First Australian Imperial Force

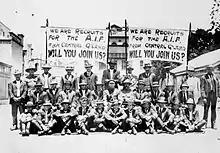
A group of AIF volunteers from Rockhampton after arriving in Brisbane to start their training

The recruitment process was managed by the various military districts. At the outset it had been planned to recruit half the AIF's initial commitment of 20,000 personnel from Australia's part-time forces, and volunteers were initially recruited from within designated regimental areas, thus creating a linkage between the units of the AIF and the units of the home service Militia. In the early stages of mobilisation the men of the AIF were selected under some of the toughest criterion of any army in World War I and it is believed that roughly 30 percent of men that applied were rejected on medical grounds. To enlist, men had to be aged between 18 and 35 years of age (although it is believed that men as old as 70 and as young as 14 managed to enlist), and they had to be at least , with a chest measurement of at least . Many of these strict requirements were lifted later in the war, however, as the need for replacements grew. Indeed, casualties among the initial volunteers were so high, that of the 32,000 original soldiers of the AIF only 7,000 would survive to the end of the war.